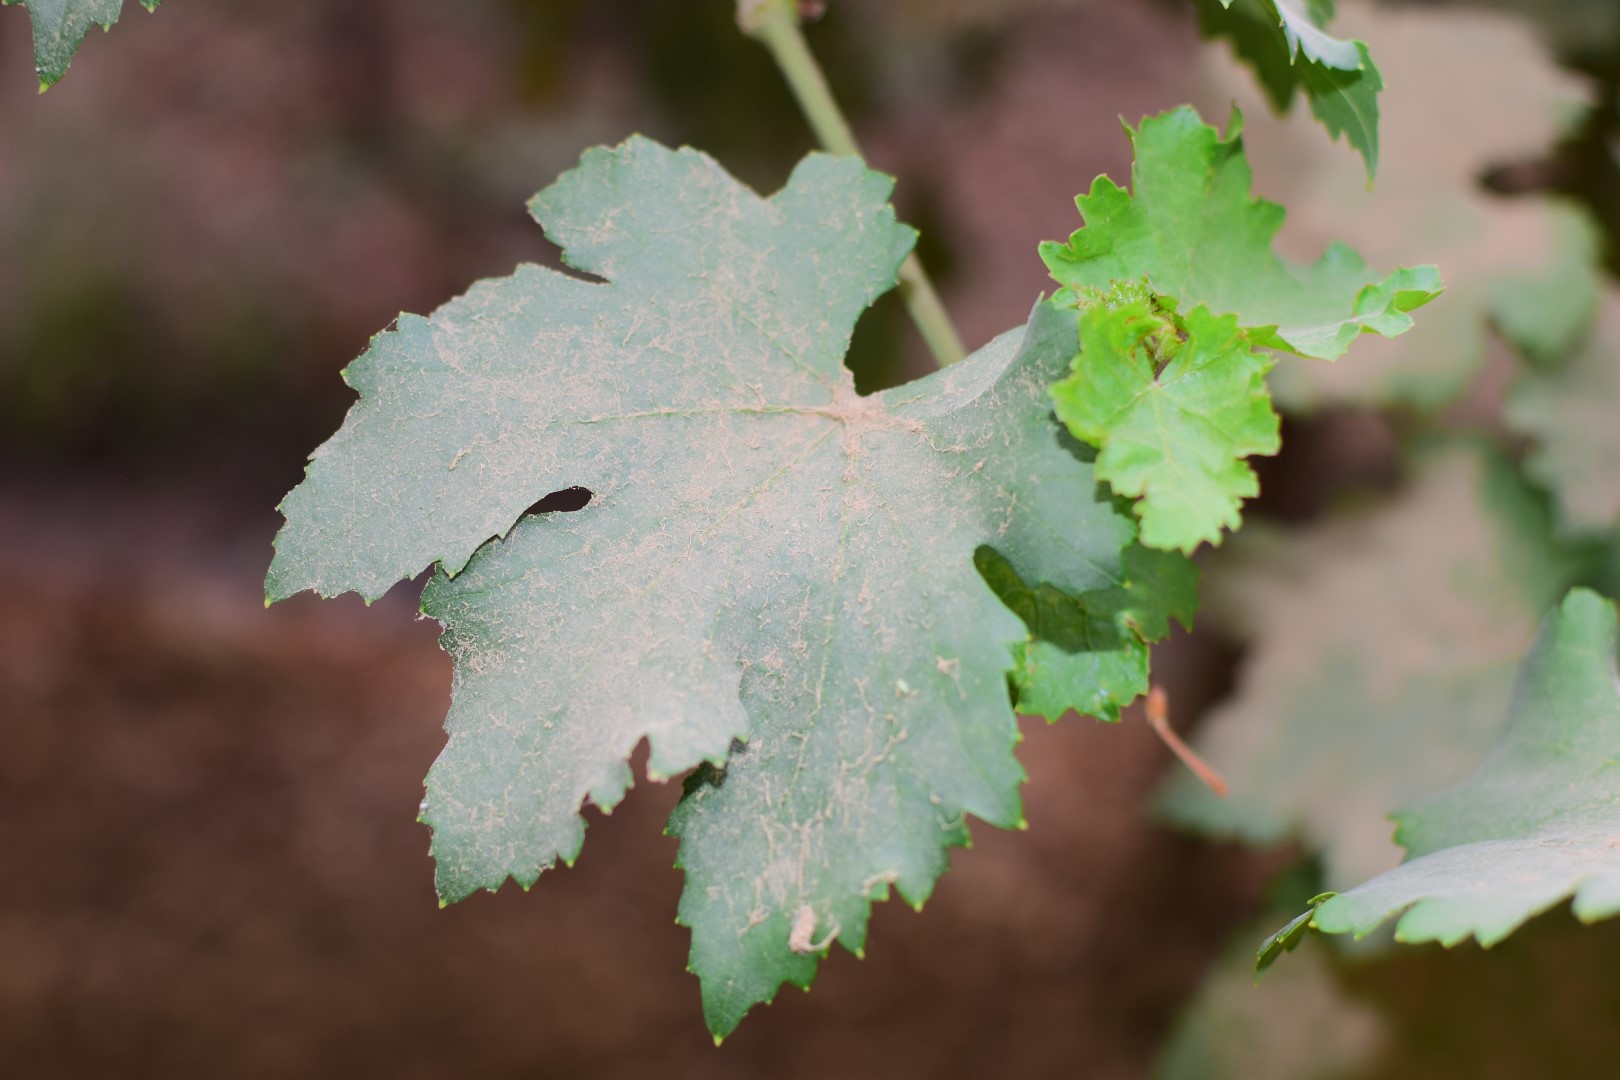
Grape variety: Kamali